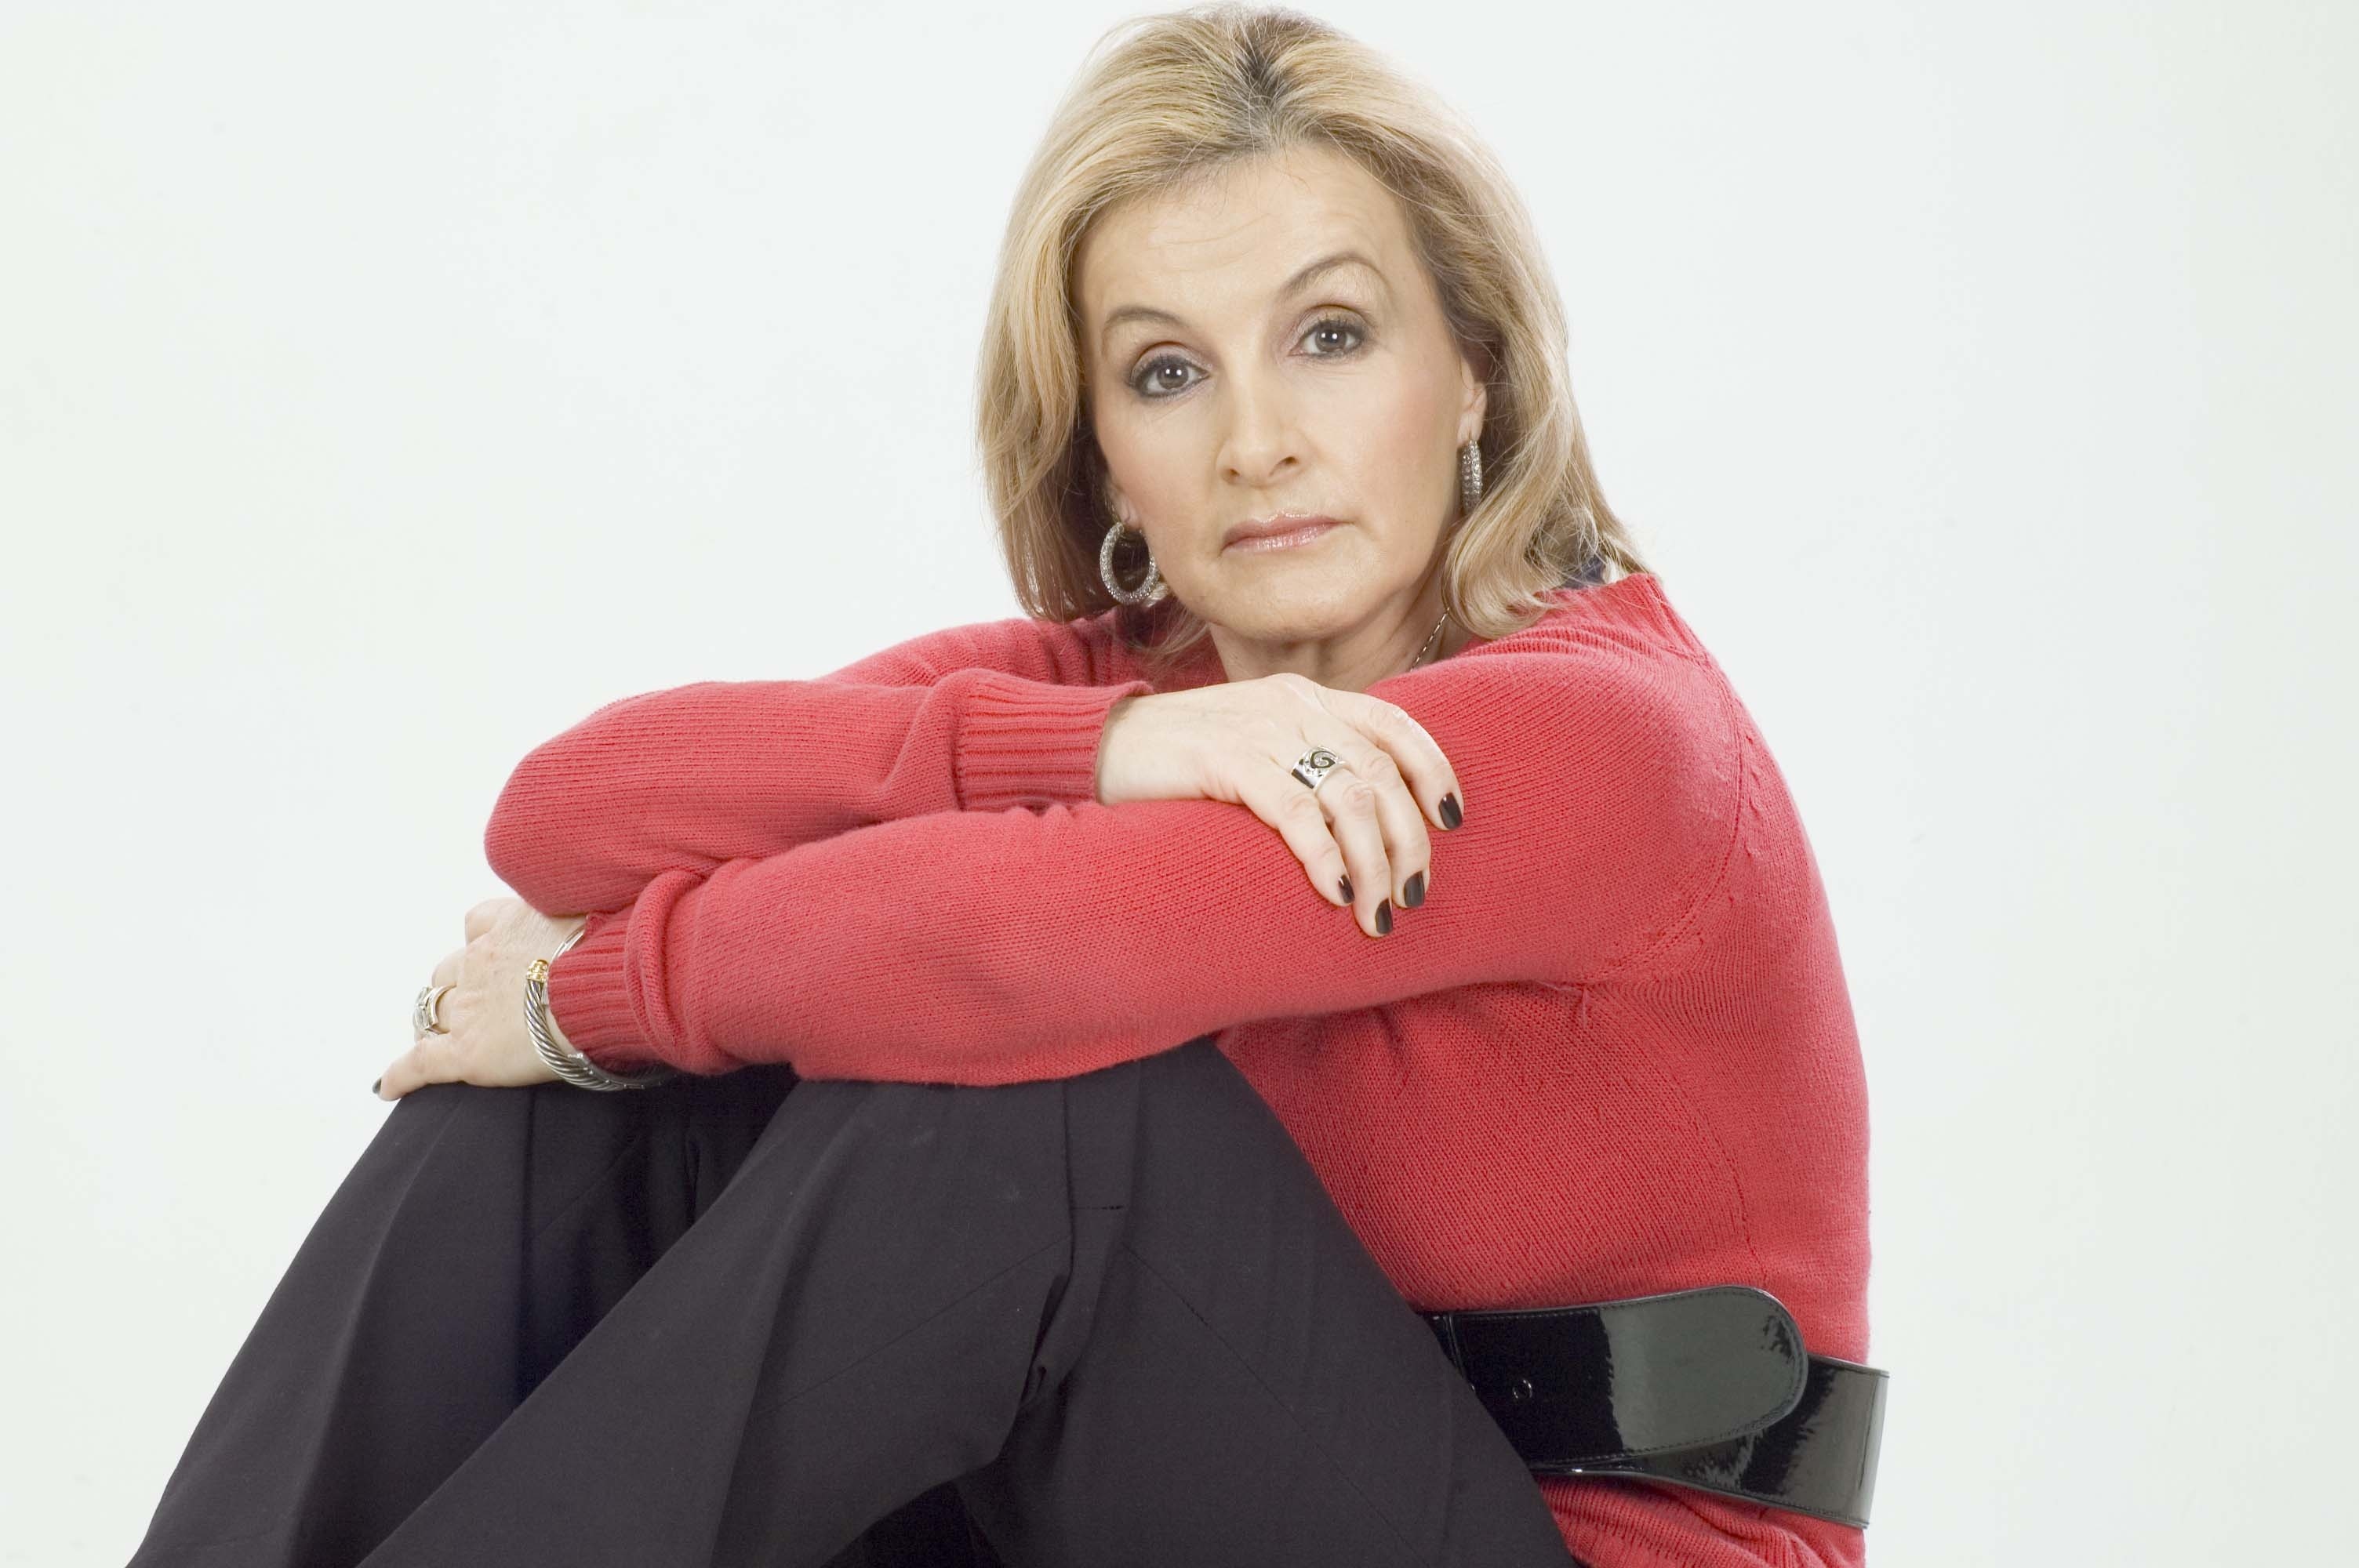
person, girl, woman, photography, female, leg, portrait, model, human, fashion, clothing, lady, outerwear, hairstyle, human body, face, beauty, south america, blond, abdomen, photo shoot, german longhaired pointer, business woman, portrait photography